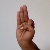
The image shows a hand gesture representing the letter 'F' in Indian Sign Language.